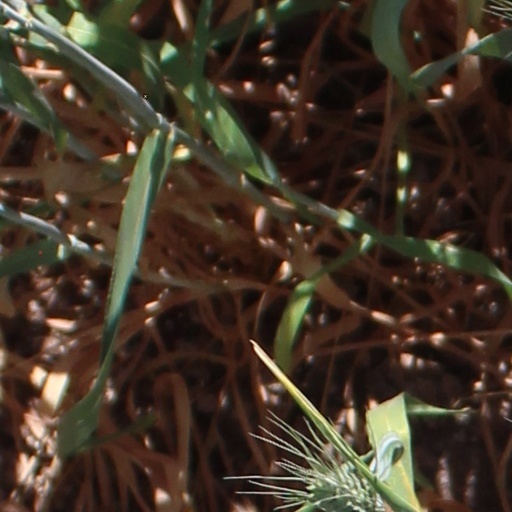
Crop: wheat